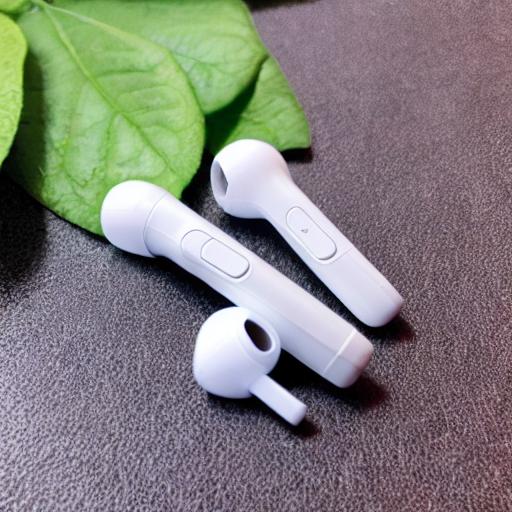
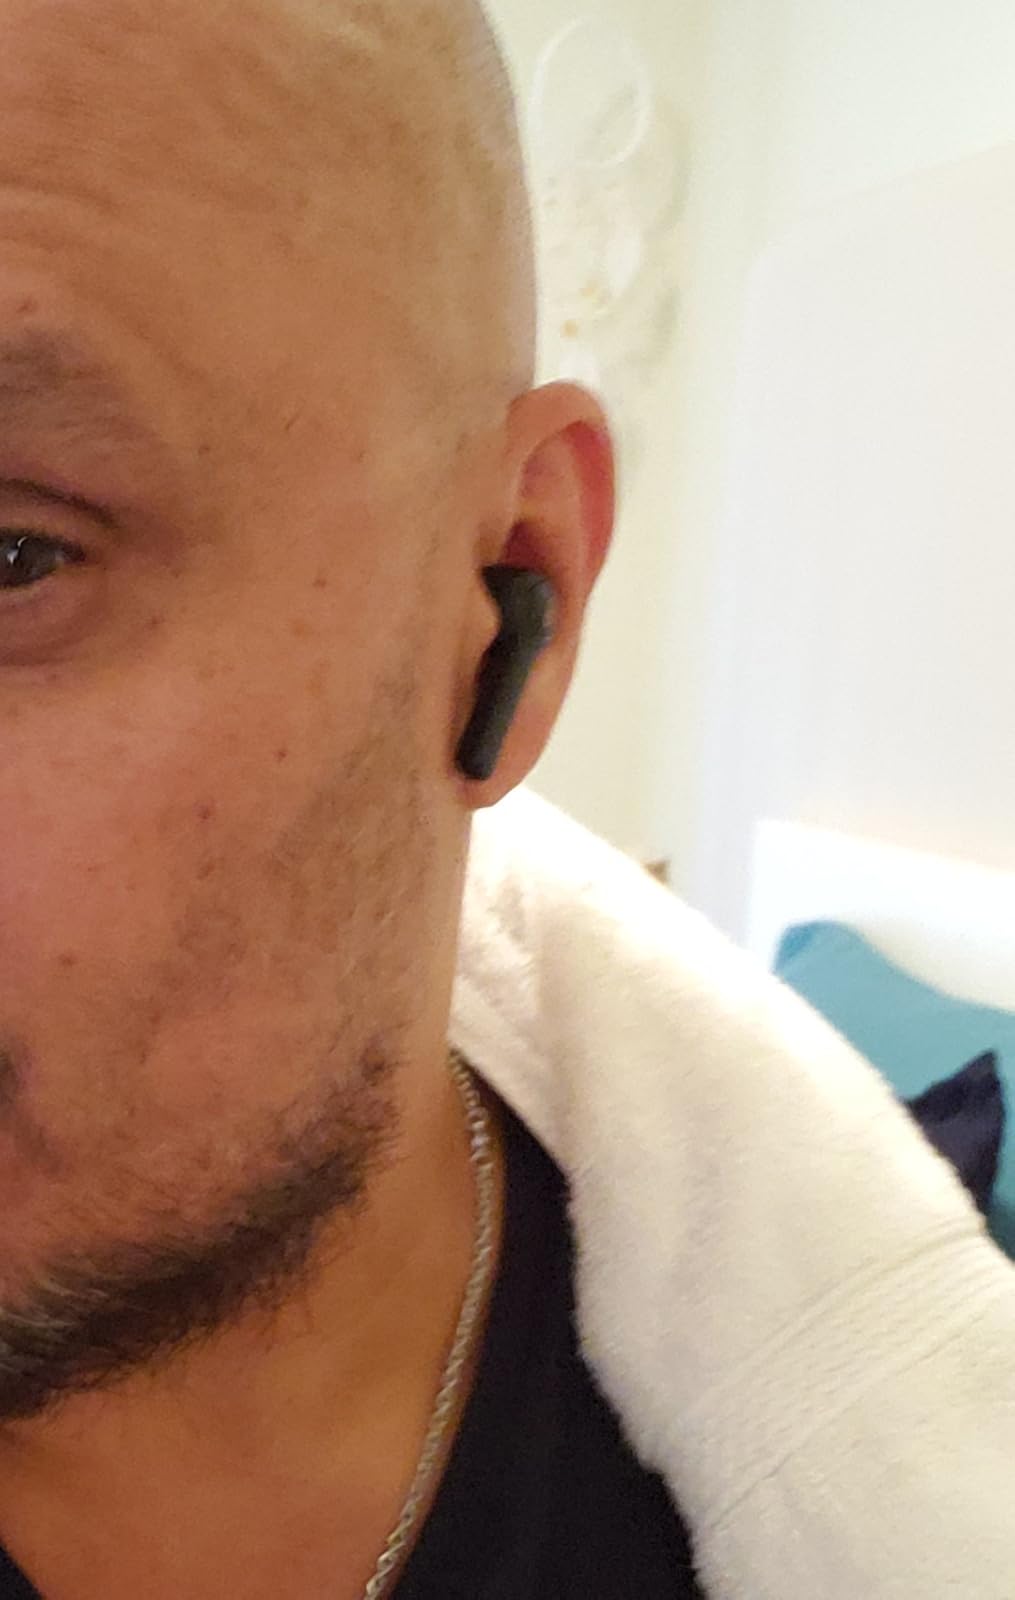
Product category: earbuds
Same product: no